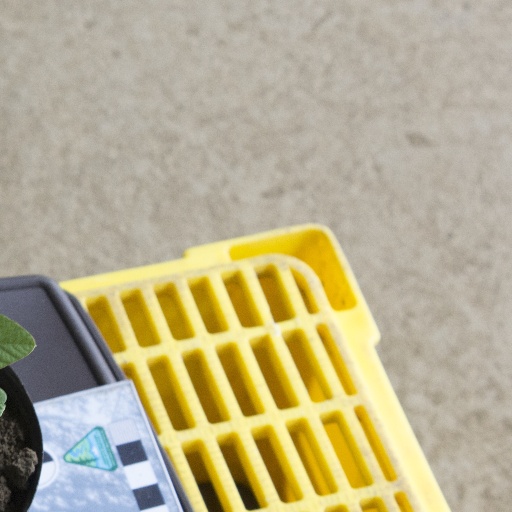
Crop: soybean